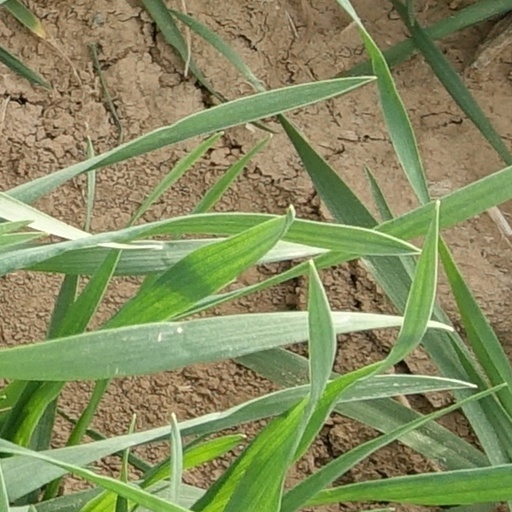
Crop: wheat